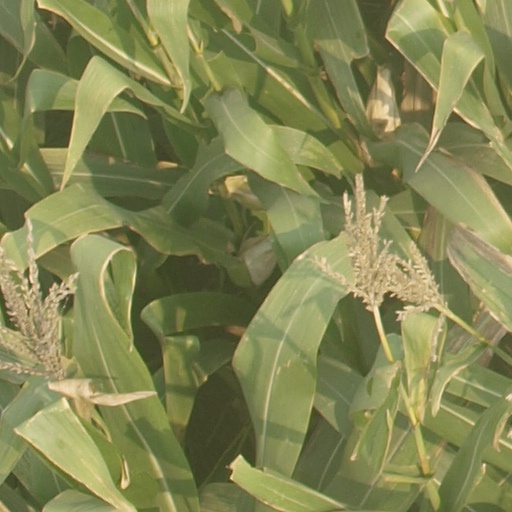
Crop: maize; corn